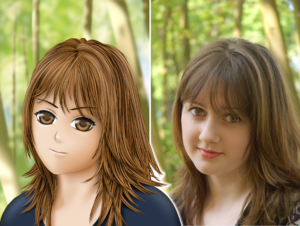
Comparaison entre une photographie et un dessin en style manga sur le même fond Bahasa Indonesia: Perbandingan antara foto dan gambar bergaya anime/manga dari motif yang sama.